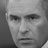
Emotion: sad